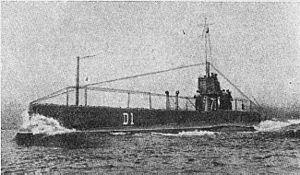
La classe D est la première classe de sous-marins de la Royal Navy propulsée par moteur Diesel, conçue avant la Première Guerre mondiale.